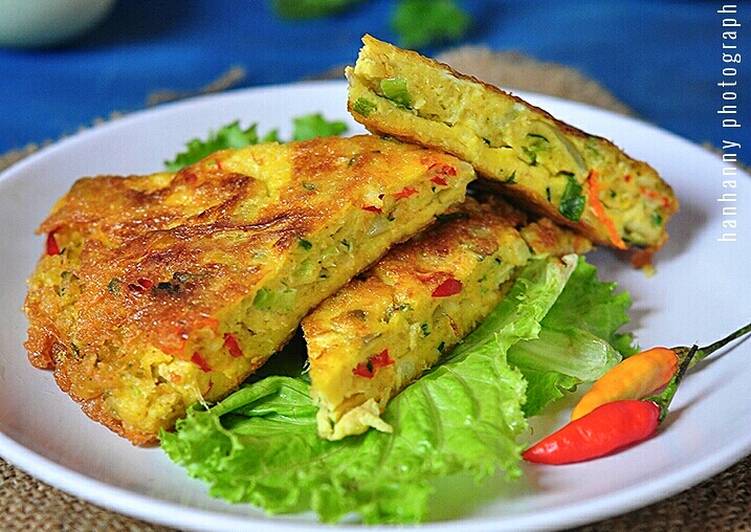
Label: telur_dadar